Timeline of the Israeli–Palestinian conflict in 2023

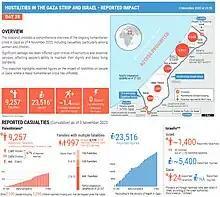
OCHA Palestinian and Israeli fatalities during Israel Gaza war of 2023

The Office of the U.N. High Commissioner for Human Rights said "While much attention has been on the (Hamas) attacks inside Israel and the escalation of hostilities in Gaza since the 7th of October, the situation in the occupied West Bank, including East Jerusalem, is alarming and urgent". She said at least 132 Palestinians, including 41 children, have been were killed in the West Bank, 124 of those by Israeli forces and some eight by Israeli settlers, since 7 October while 2 Israeli soldiers were killed. Israeli forces have killed at least 10 Palestinians in overnight raids and clashes.